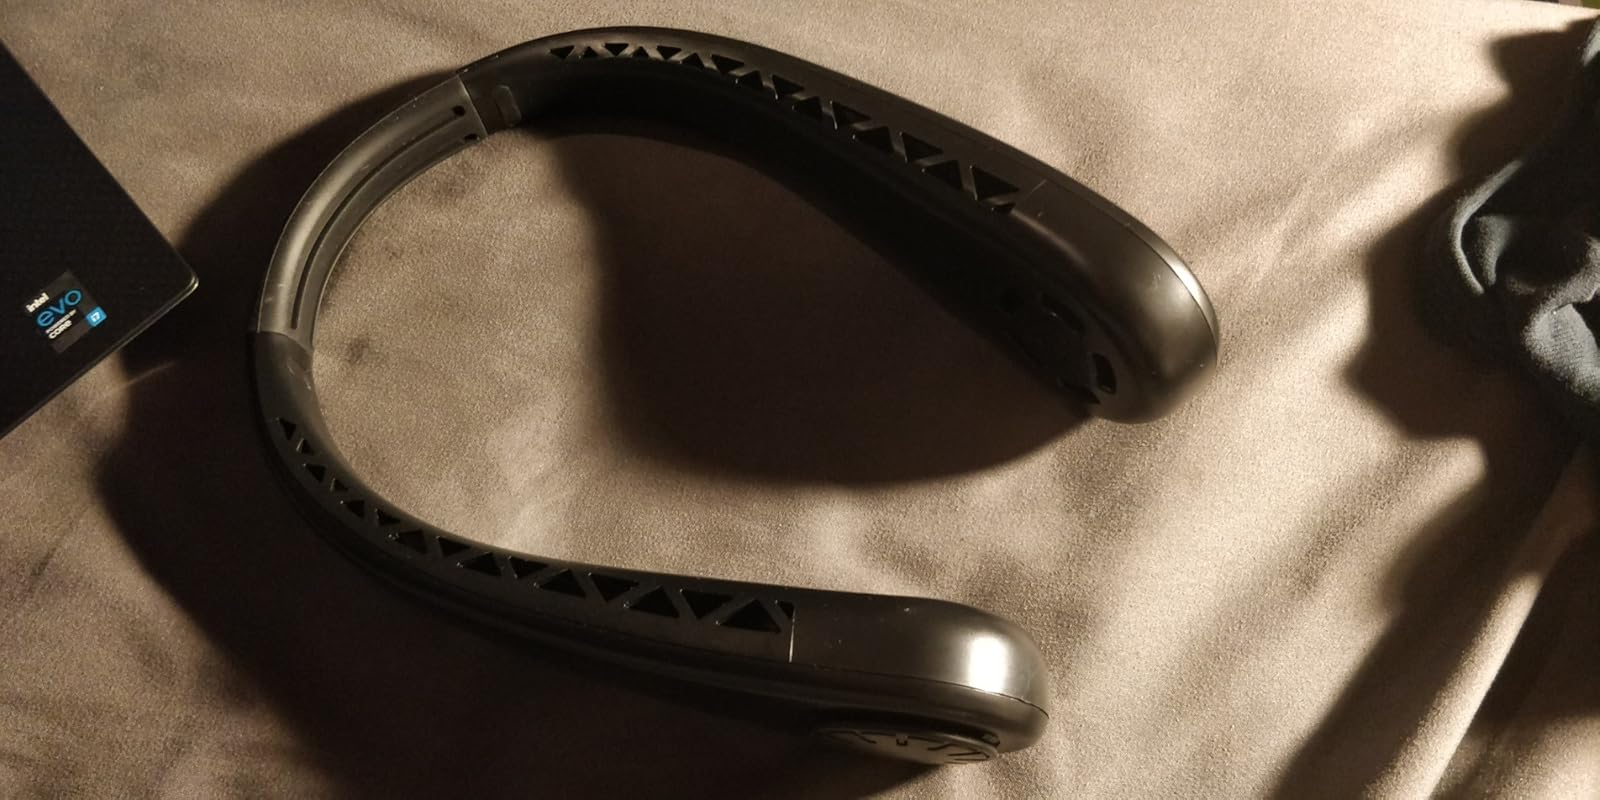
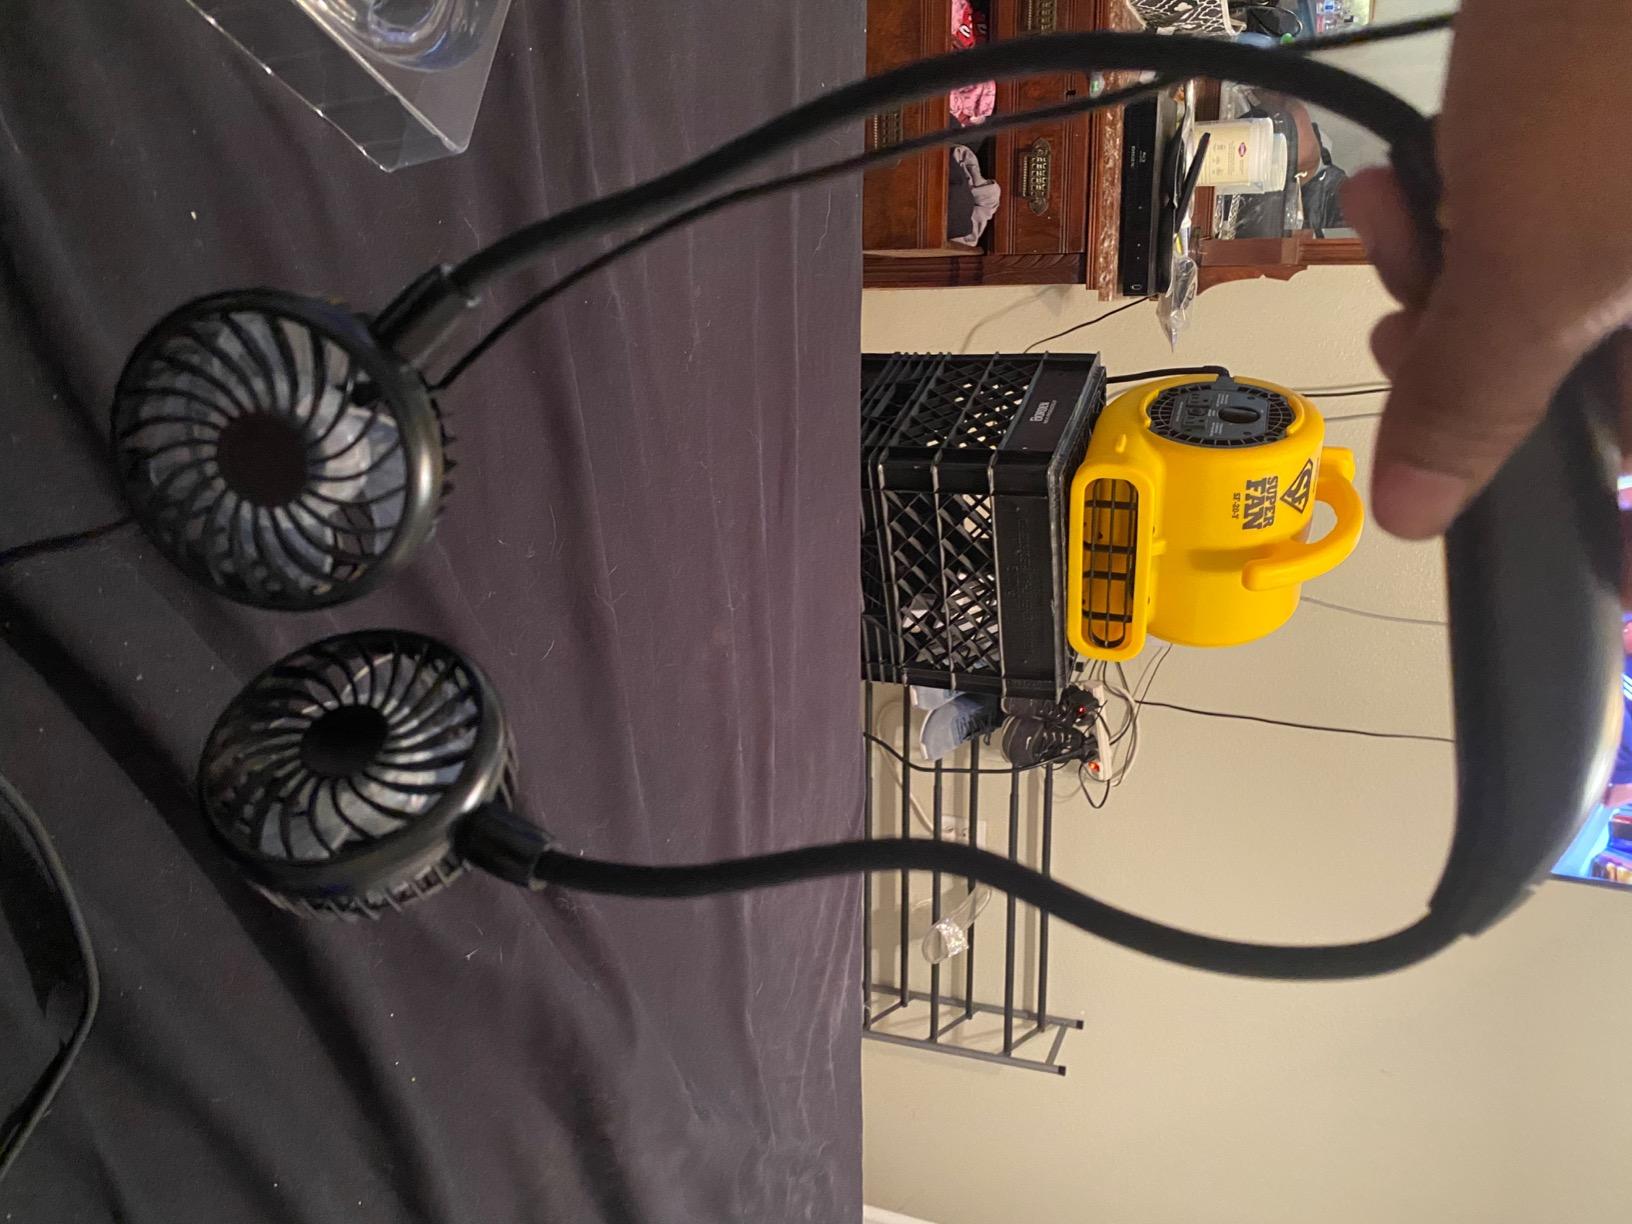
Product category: fan
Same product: no